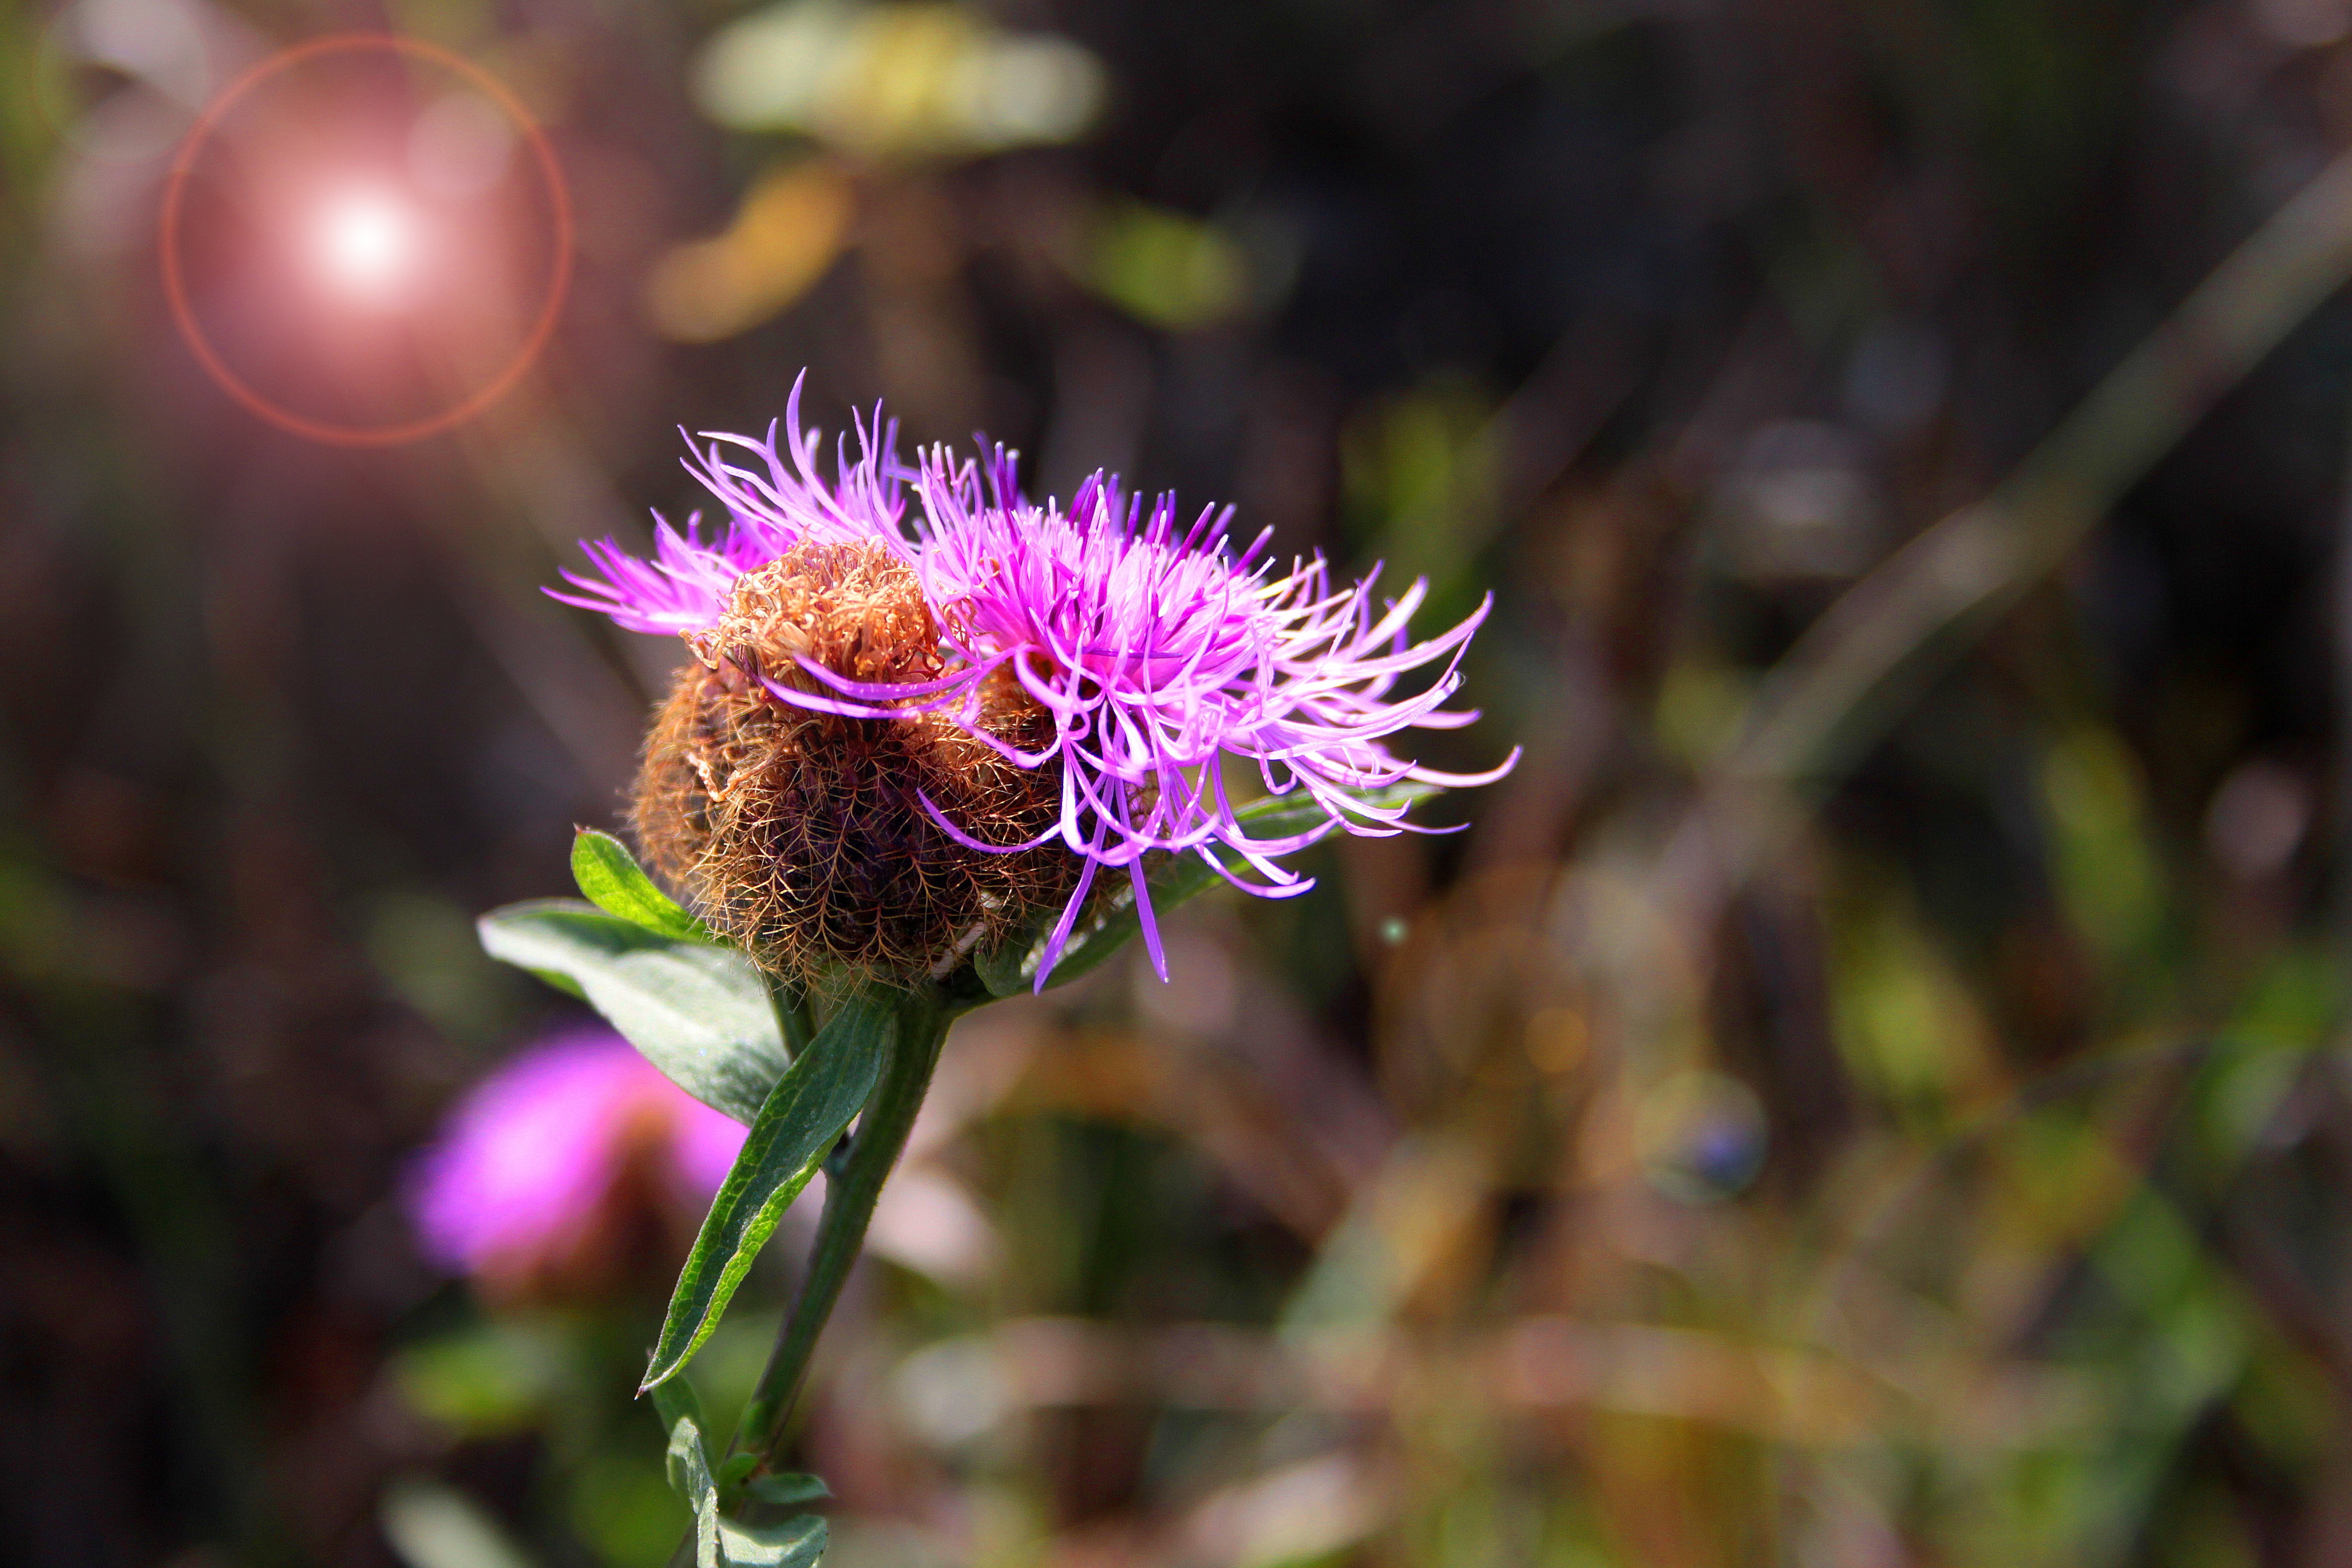
nature, grass, blossom, plant, photography, flower, petal, spring, botany, flora, wildflower, flowers, close up, thistle, pink flower, macro photography, flowering plant, daisy family, plant stem, land plant, thorns spines and prickles